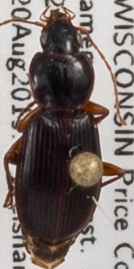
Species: Synuchus impunctatus
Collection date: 2019-08-20
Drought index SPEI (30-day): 0.512
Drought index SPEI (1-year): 2.09
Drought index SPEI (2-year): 1.13